Fiio

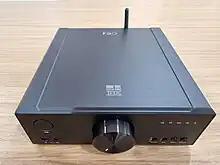
FiiO K9 headphone DAC + amplifier

FiiO (FiiO Electronics Technology Company, Ltd.) is a Chinese electronics company founded in 2007 that primarily manufactures audio equipment. Its products include portable music players, audio amplifiers and DACs, earphones, as well as various cables and accessories.